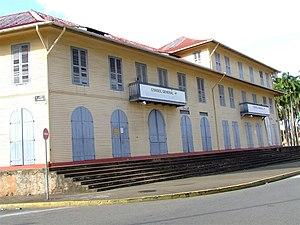
Auteur: Didwin Description: Musée Départementale
L'Immeuble Franconie est un monument historique de Guyane situé dans la ville de Cayenne.
Cayenne est une commune française, chef-lieu du département et de la région d'outre mer français de Guyane.
Ce tableau présente la liste de tous les monuments historiques classés ou inscrits dans la ville de Cayenne, Guyane, en France.